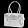
Label: Bag